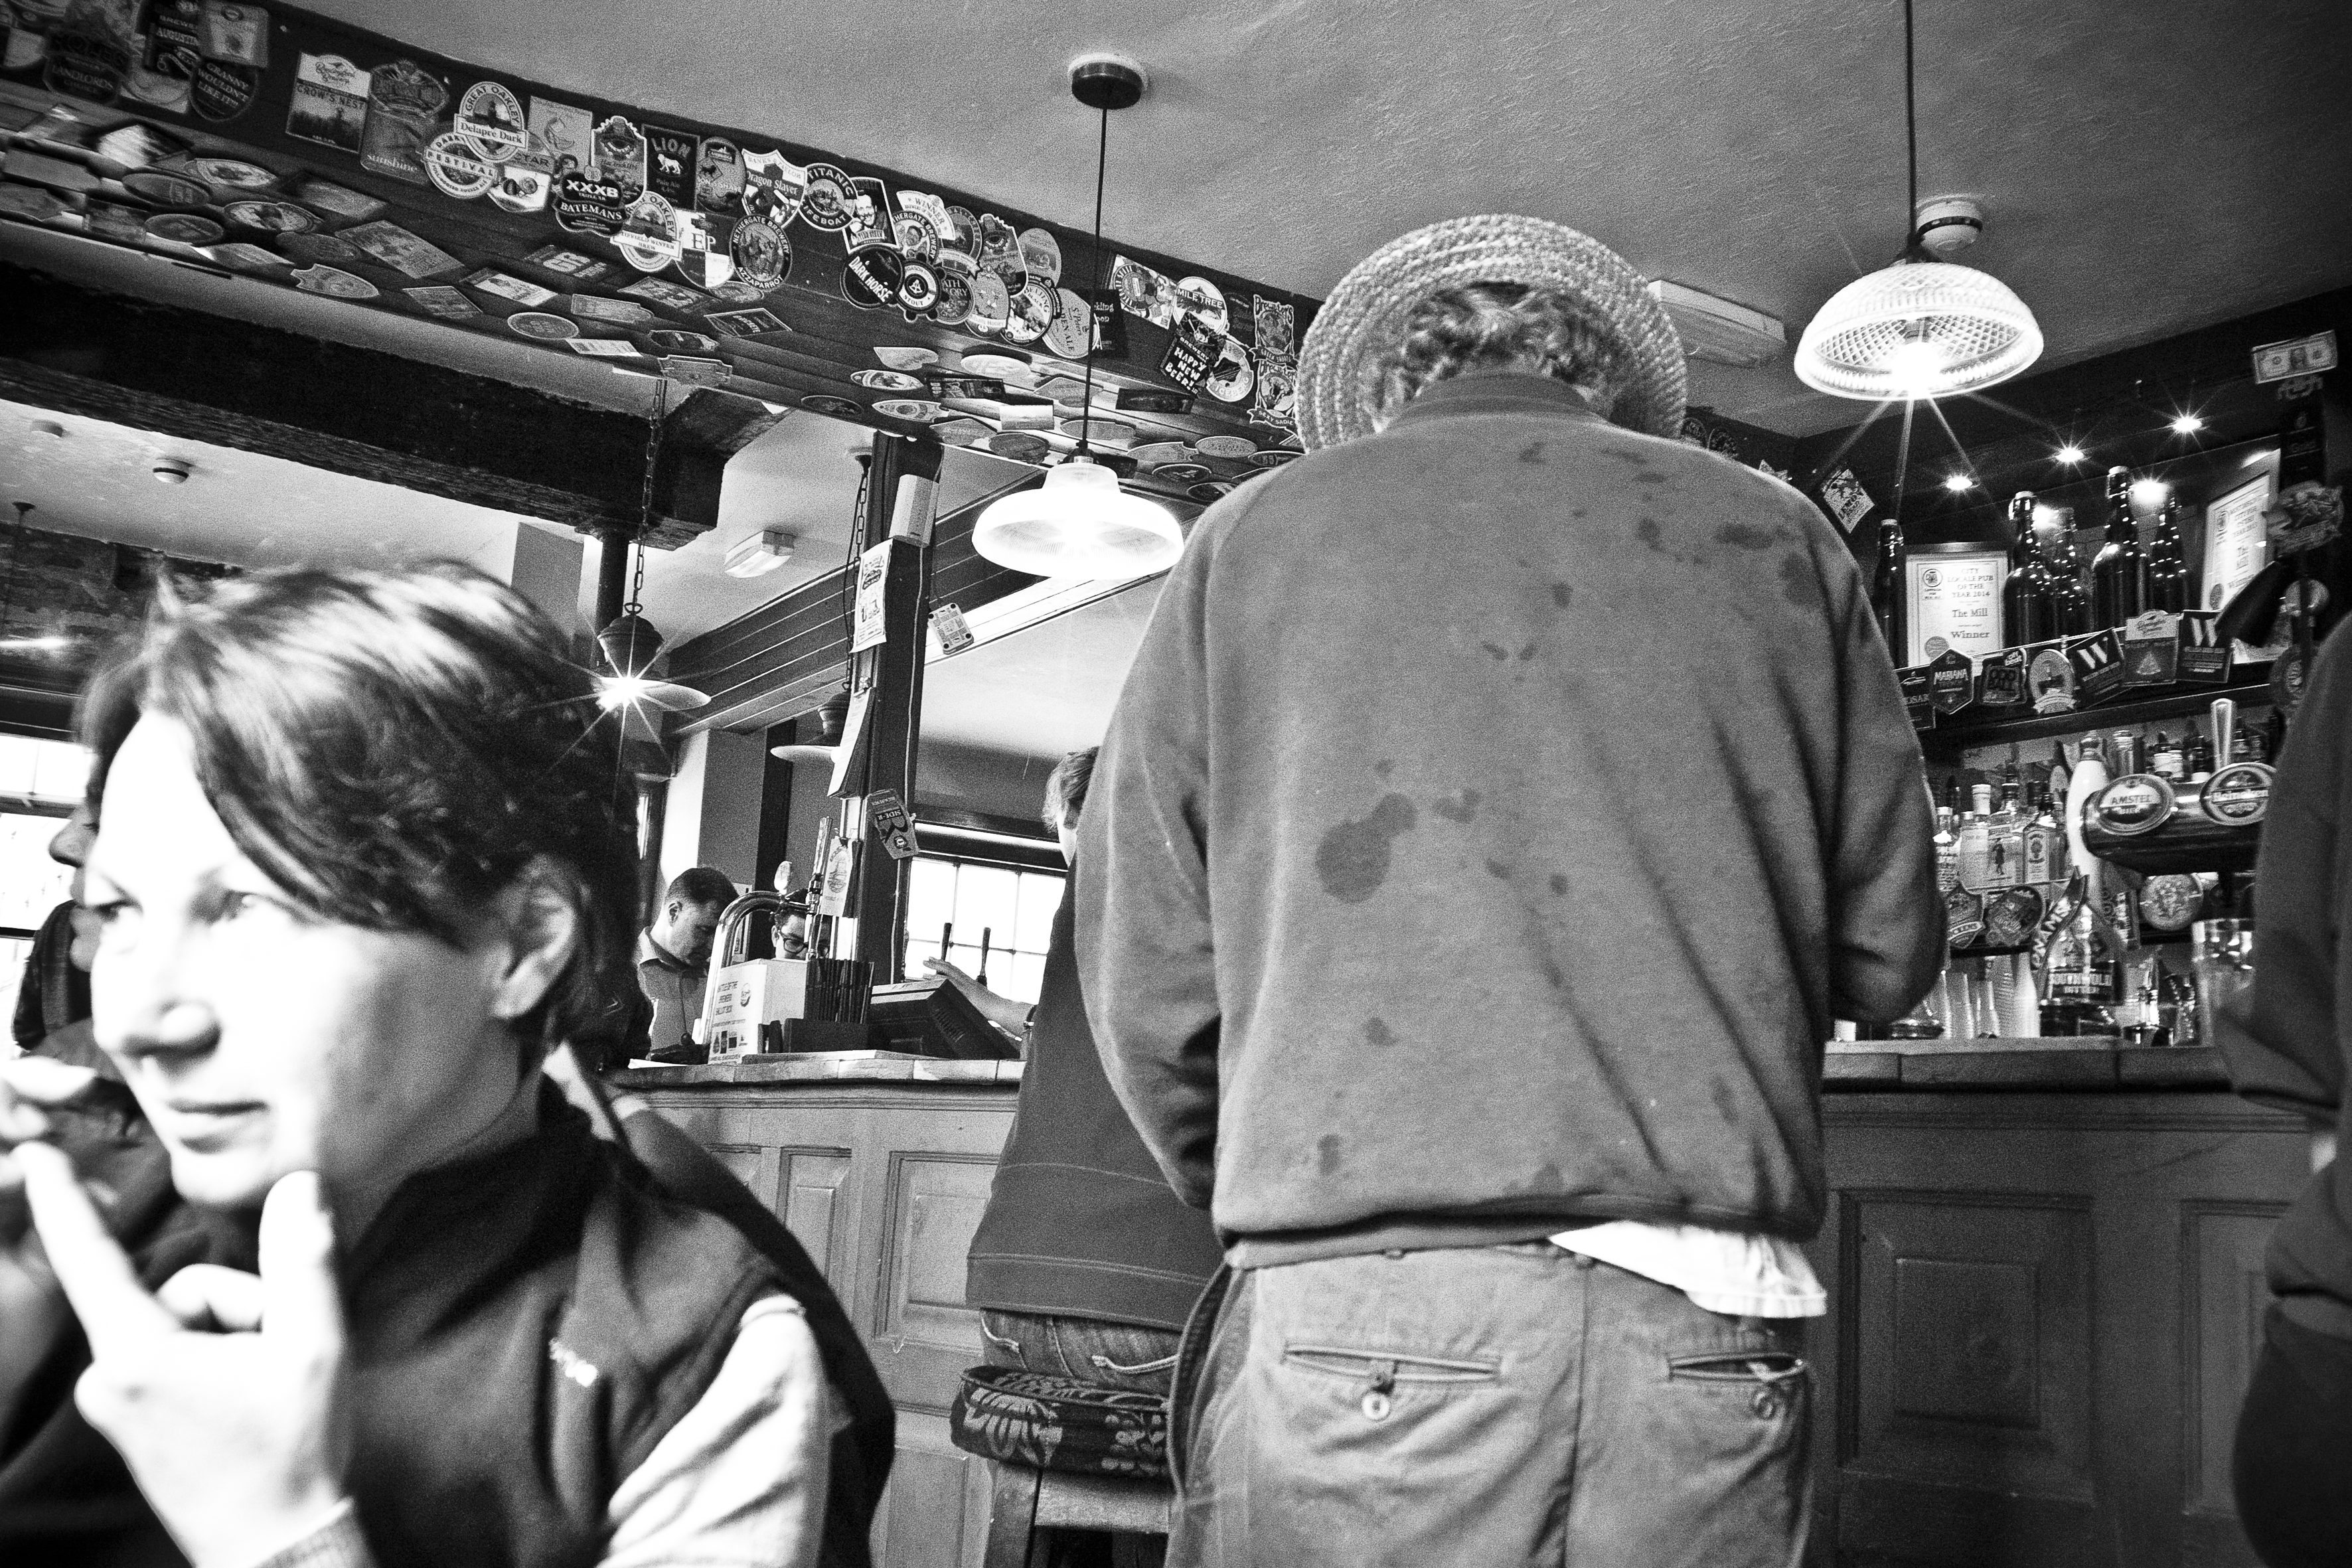
black and white, white, street, photography, urban, travel, fujifilm, black, monochrome, uk, england, bw, blackandwhite, blackwhite, cambridge, ngc, photograph, noiretblanc, fuji, fujixt1, fujix, monochrome photography